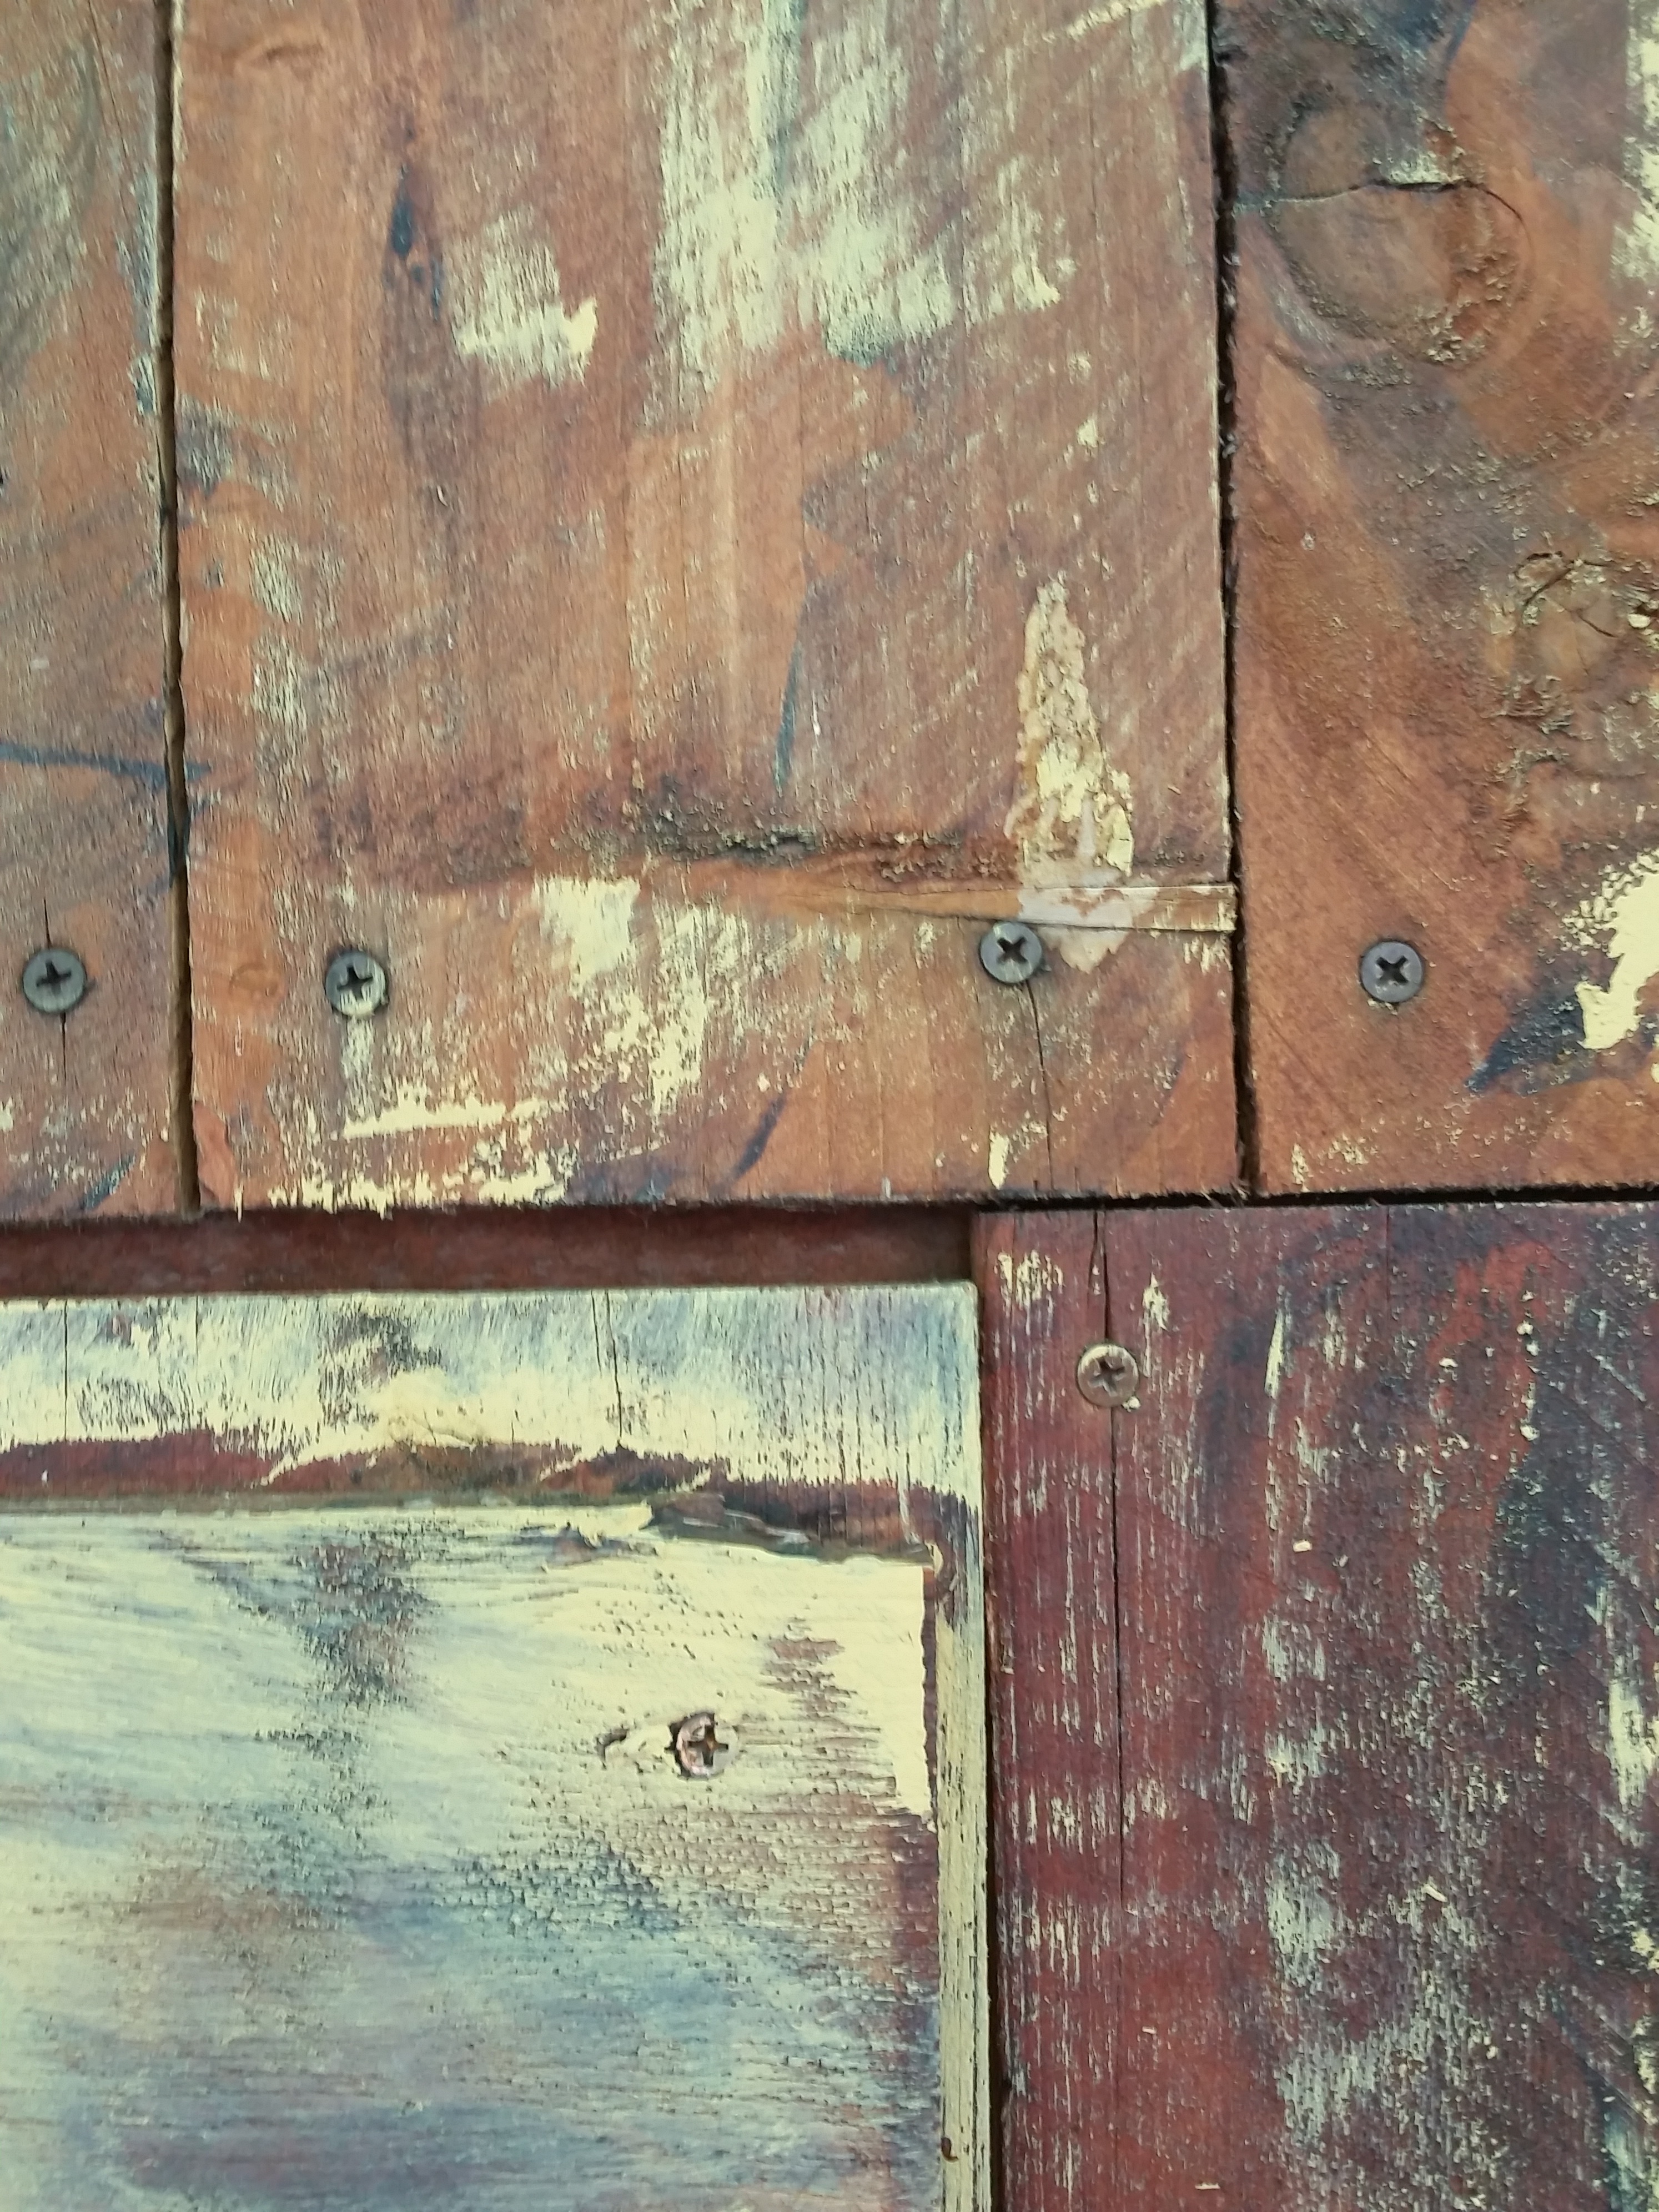
wood, texture, floor, wall, furniture, material, painting, hardwood, flooring, wood flooring, laminate flooring, wood stain